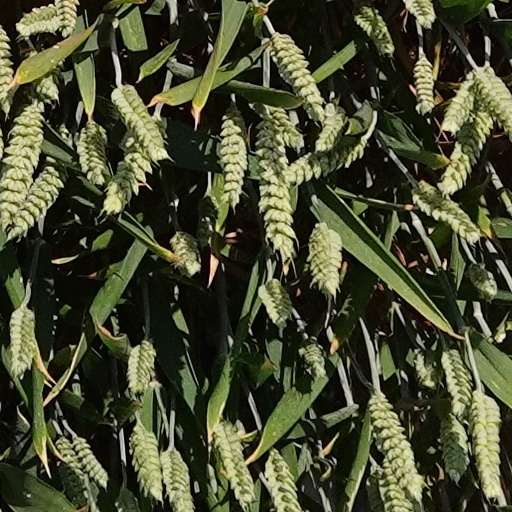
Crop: wheat